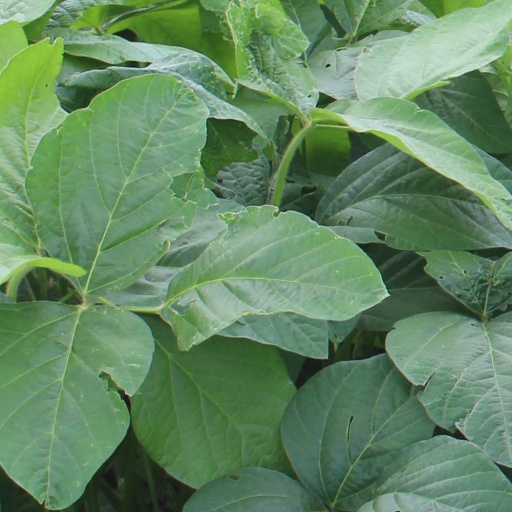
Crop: soybean